Ryback

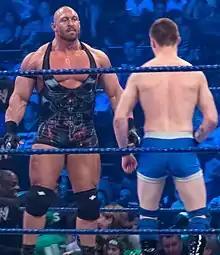
Upon his return to the main roster in 2012, Reeves was repackaged as Ryback, and he went undefeated throughout the year.

Reeves returned to television on the April 6, 2012, episode of "WWE SmackDown", under the Ryback ring name as a face. He would embark on a thirty eight-match winning streak, mainly consisting of squash matches against numerous enhancement talent until his match against CM Punk for the WWE Championship Hell in a Cell in October 2012, where he lost after a controversial pin by referee Brad Maddox. He failed to capture the title twice more from Punk, first at Survivor Series, and then on the January 7, 2013 episode of "Raw", both times being interfered and attacked by The Shield (Dean Ambrose, Roman Reigns and Seth Rollins).